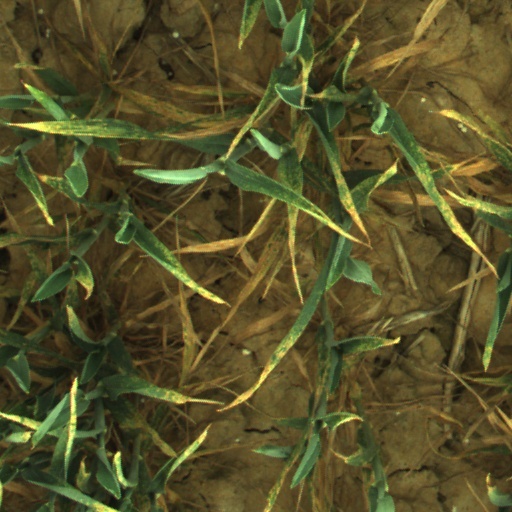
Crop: wheat